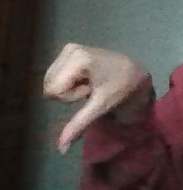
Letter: waw